Bipolar outflow

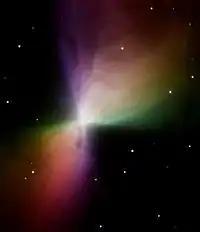
The Boomerang Nebula is an excellent example of a bipolar outflow. Image credit: NASA, STScI.

A bipolar outflow comprises two continuous flows of gas from the poles of a star. Bipolar outflows may be associated with protostars (young, forming stars), or with evolved post-AGB stars (often in the form of bipolar nebulae).